Northridge, Los Angeles

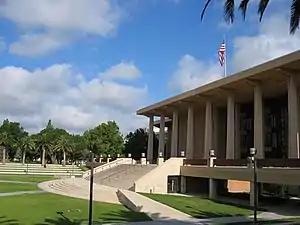
California State University, Northridge

In 1962, Nobel Junior High School in Northridge became the first air-conditioned school in the Los Angeles Unified School District.